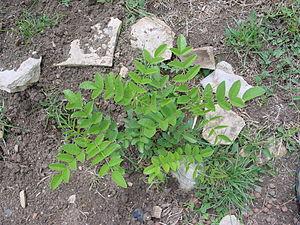
jeansef 2006
La réglisse ou réglisse glabre, du grec γλυκύρριζα est une plante vivace de la famille des Fabacées, de la sous-famille des Faboideae, aux racines aromatiques. Elle est originaire du sud de l'Europe et de l'Asie.